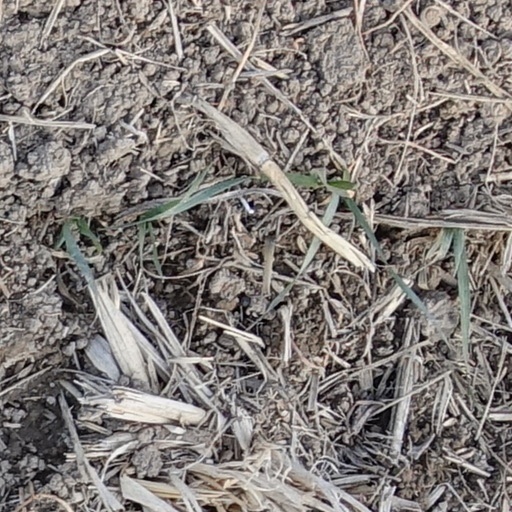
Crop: wheat